Katherine Warington

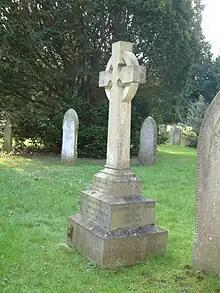
Warington Family Plot, St Nicholas Churchyard, Harpenden, England

Warington also worked with Brenchley on the Rothamsted Classical Experiments : Broadbalk (winter wheat study started 1843) and Park Grass (started 1856), where from 1921 they carried out field surveys of weeds. Warington tested the germination of weed seeds, demonstrating that most species had an optimal germination period during the year.